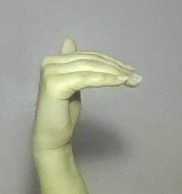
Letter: khaa